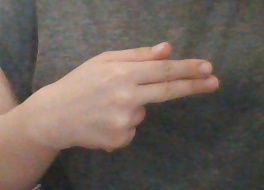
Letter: ghain